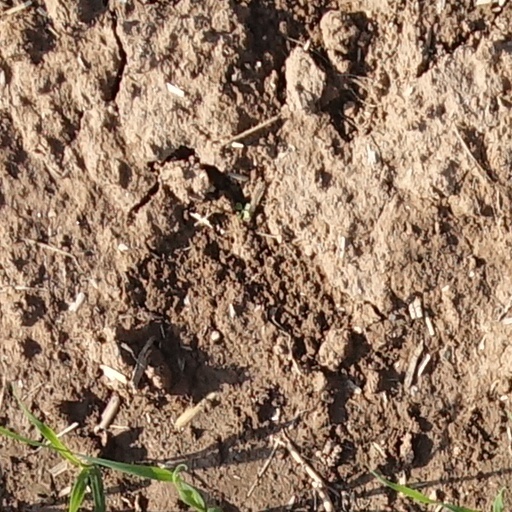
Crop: wheat